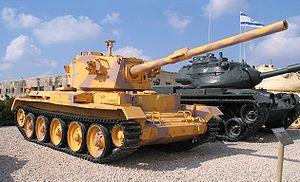
Le Charioteer est un chasseur de chars britannique construit dans les années 1950 sur la base du char Cromwell.
L‘Ordnance QF 20 pounder est un canon anti-char britannique de calibre 84 mm entré en service en 1948.